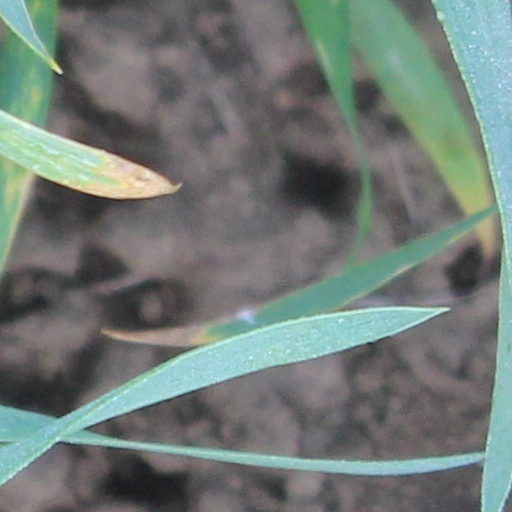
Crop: wheat